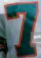
Number: 7